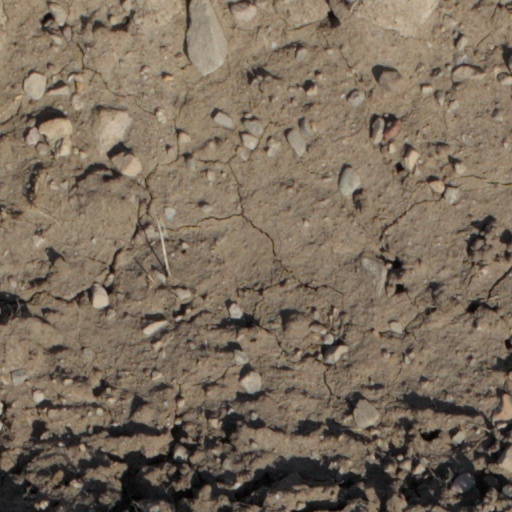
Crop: wheat